Étienne Tardif de Pommeroux de Bordesoulle

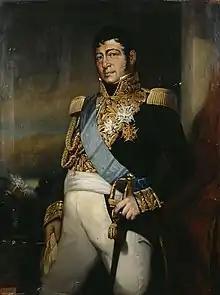
General Count Bordessoule, painting by Jean-François Brémond

Étienne Tardif de Pommeroux, comte de Bordesoulle (4 April 1771, in Luzeret – 3 October 1837, in Fontaine-Chaalis, Oise) was a French nobleman and soldier, who fought in the Napoleonic Wars and the Spanish expedition.